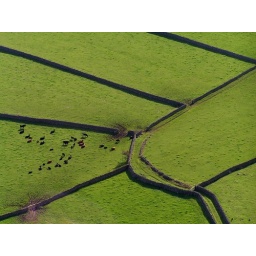
Dry stone wall patterns in Greendale, seen from Buckbarrow above